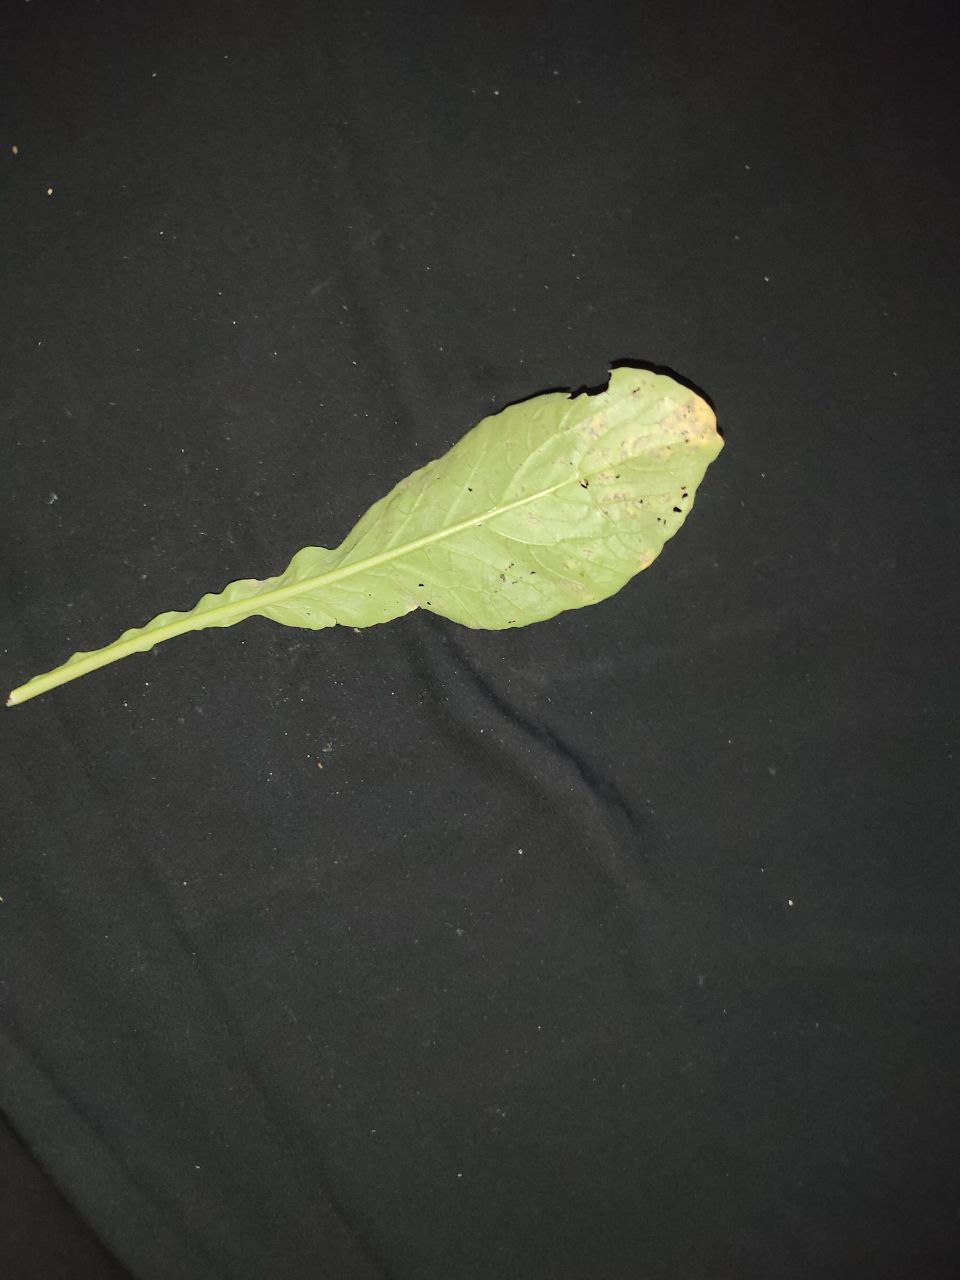
Label: Downey mildew